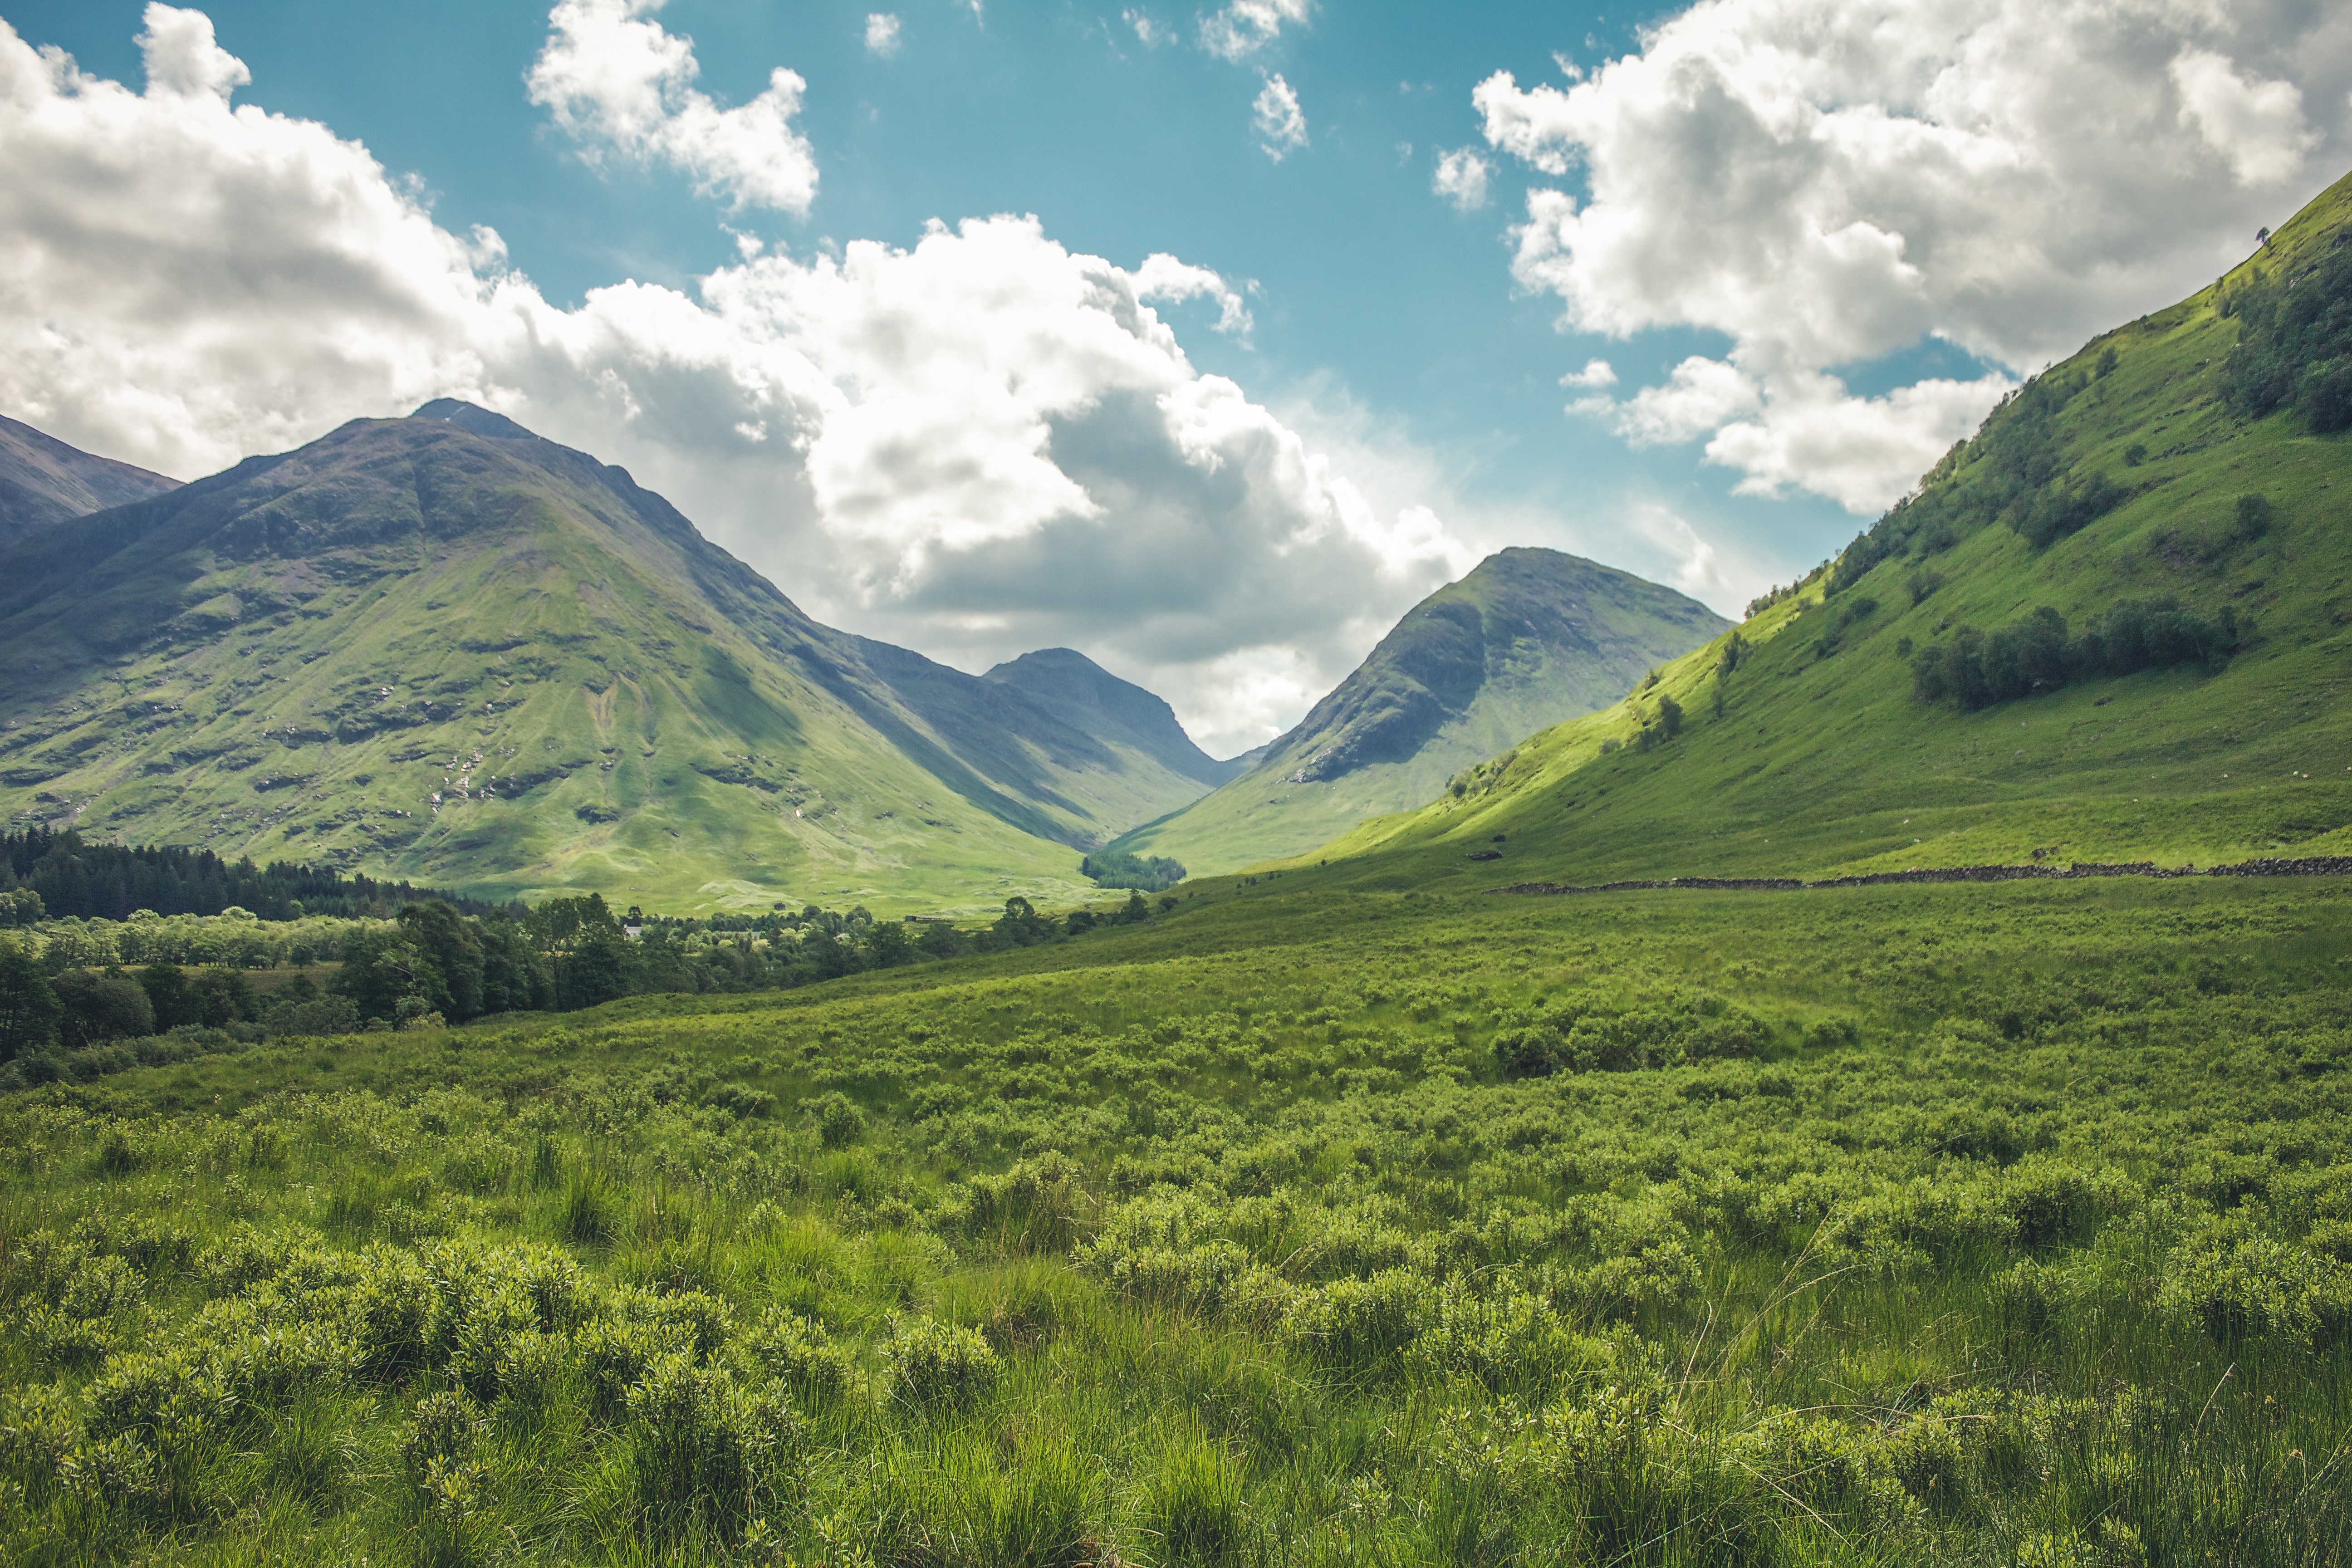
landscape, nature, grass, outdoor, wilderness, mountain, cloud, sky, field, meadow, hill, lake, valley, mountain range, pasture, highland, ridge, plain, trees, clouds, mountains, alps, grassland, plateau, fell, habitat, loch, ecosystem, rural area, landform, mountain pass, natural environment, geographical feature, atmospheric phenomenon, mountainous landforms